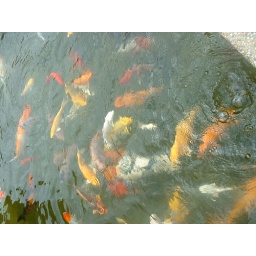
lots of lovly brightly colloured fish in a pool of water